David A. Stafford

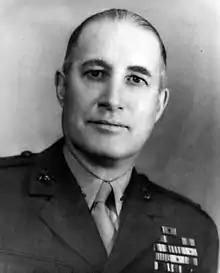
Stafford as colonel, USMC

David Anderson Stafford (October 16, 1893 – July 21, 1959) was a decorated officer of the United States Marine Corps with the rank of brigadier general. He is most noted for his service as assistant chief of staff for personnel (G-1) of V Amphibious Corps during Battle of Iwo Jima.